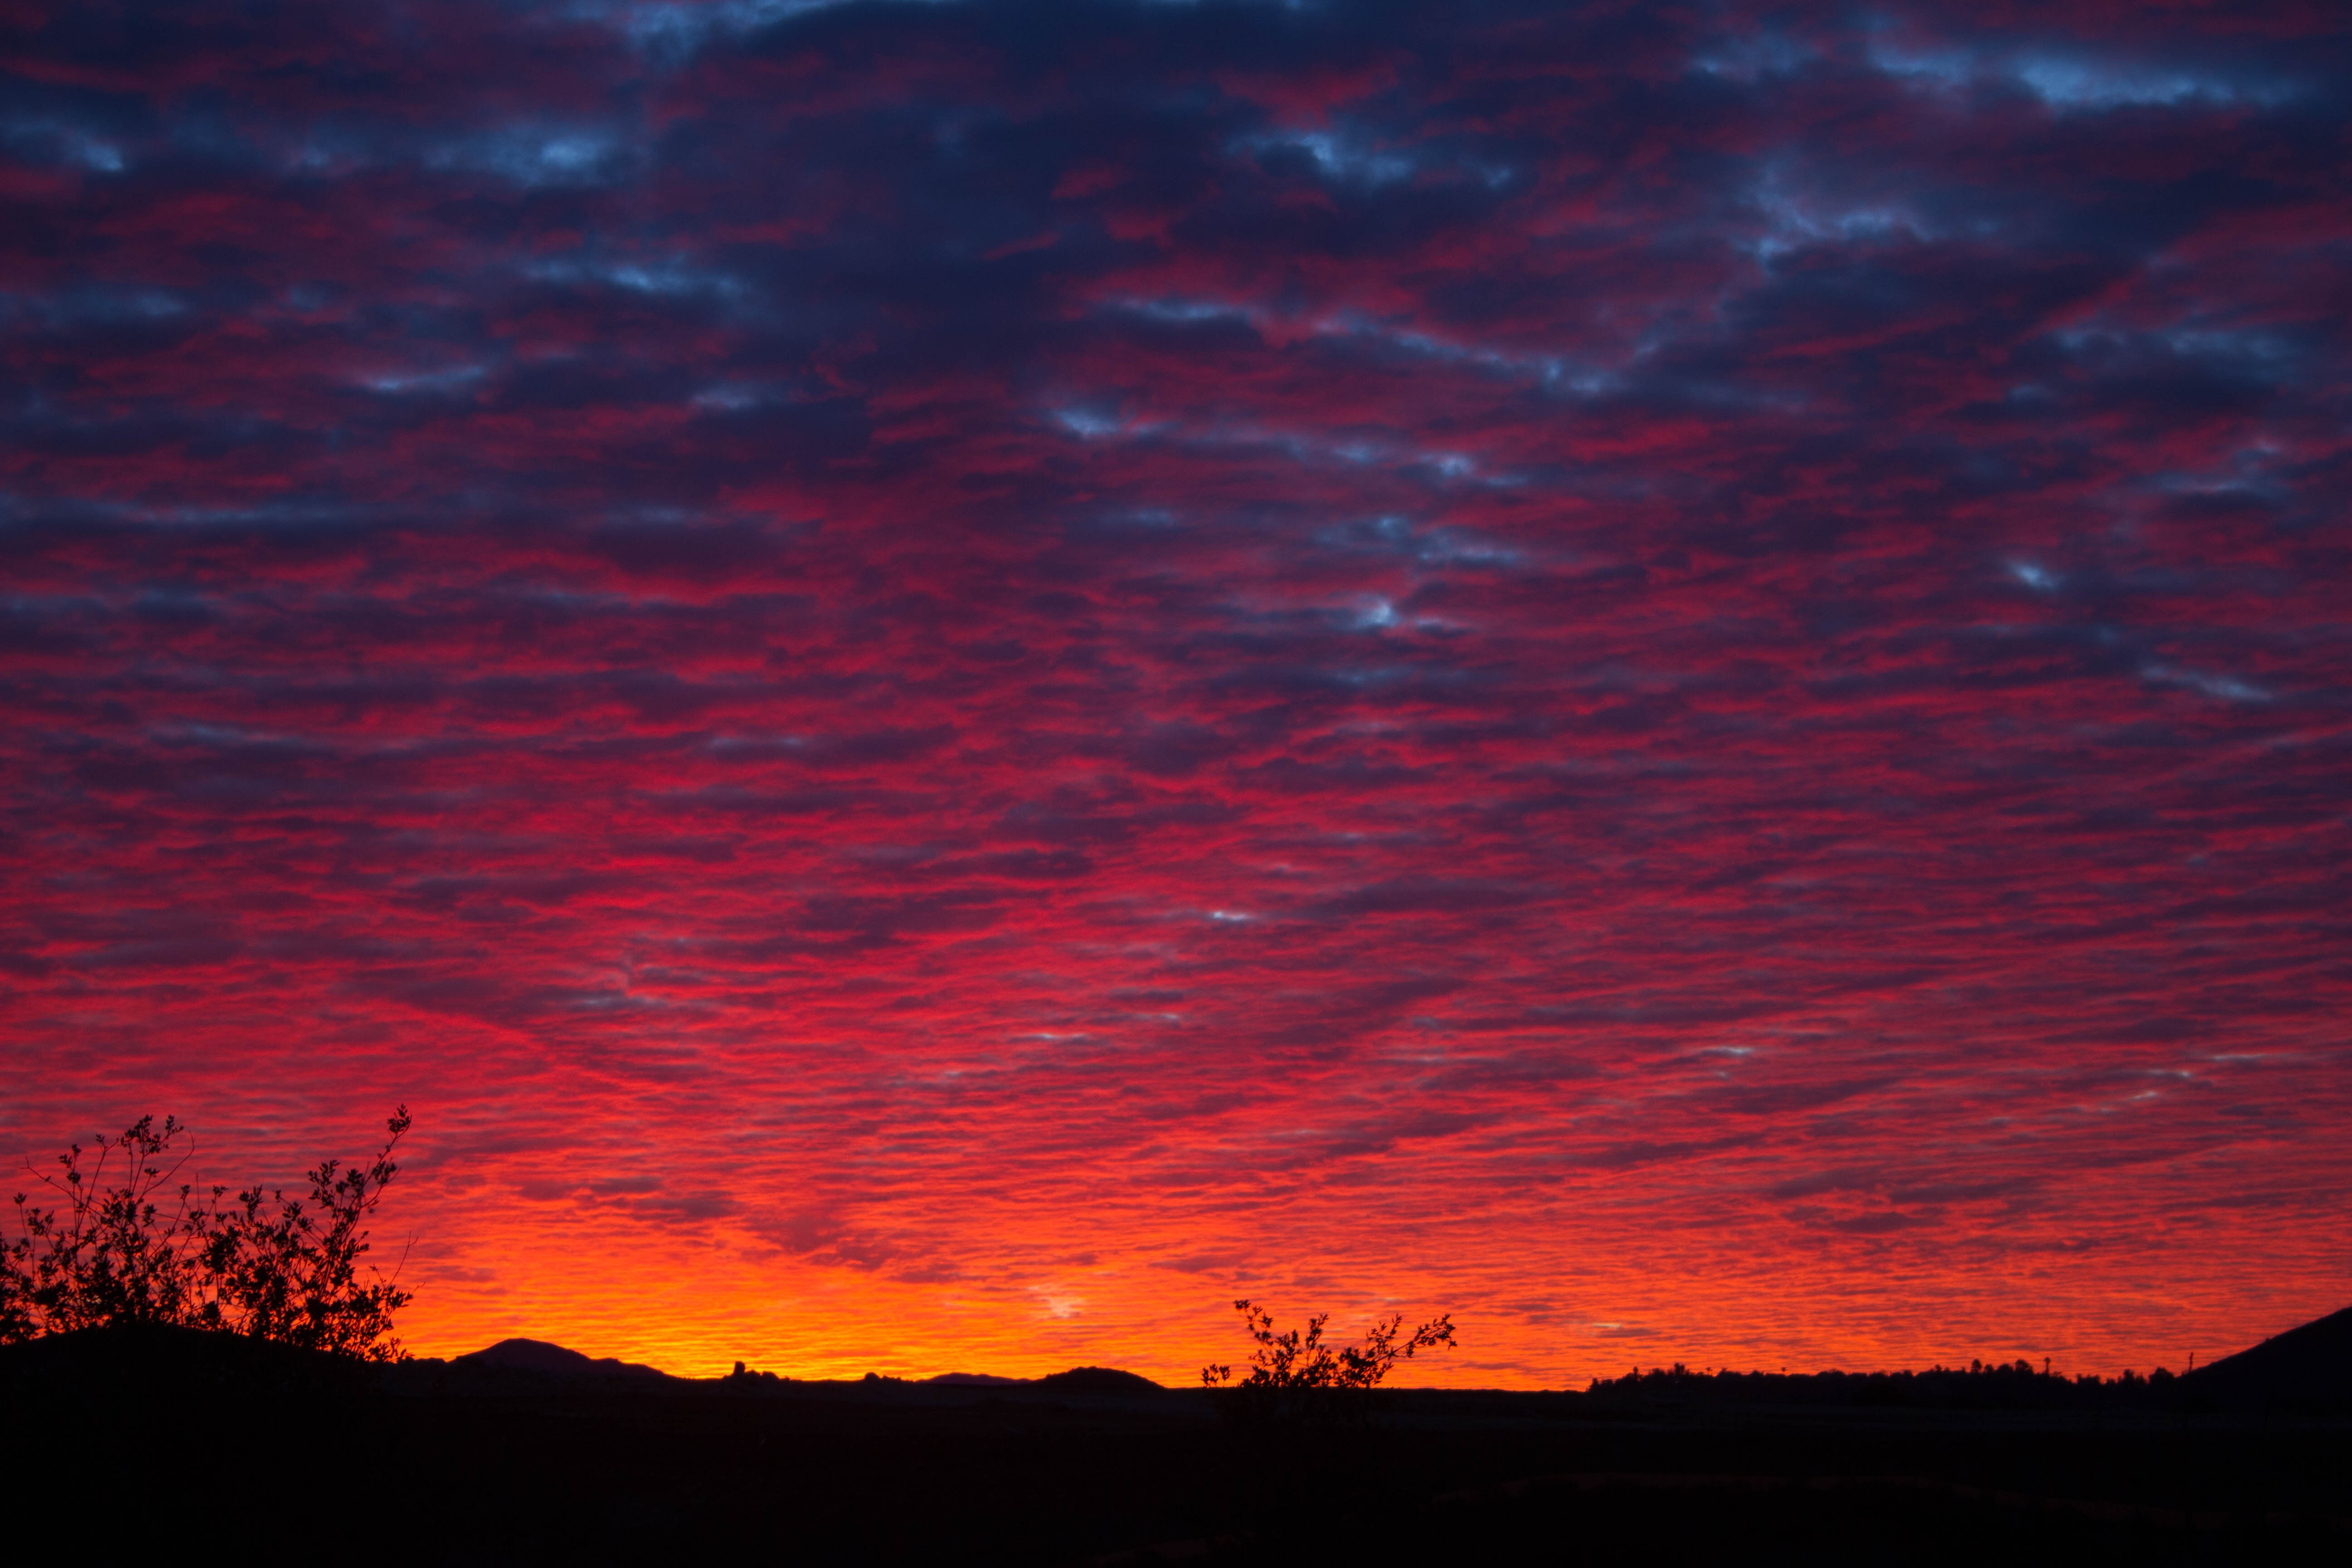
outdoor, horizon, cloud, sky, sunrise, sunset, dawn, atmosphere, dusk, evening, clouds, afterglow, red sky at morning